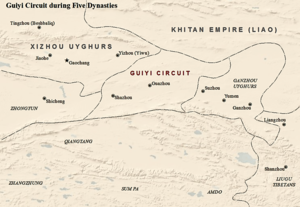
Circuit (ou voie) de Guiyu (归义军及周围/Guiyi Jun Jiedushi) pendant la période des Cinq Dynasties et des Dix Royaumes.
Les Ouïgours de Ganzhou, Ouïgours du Gansu ou Ouïgours de Hexi, sont des Ouïgours, qui sont installés dans l'actuelle province du Gansu, à la chute du Khaganat ouïgour. Les souverains se dénommaient eux-mêmes par le terme turco-mongol de Khagan. Pour cette raison, on l'appelle également Royaume Ouïgour de Ganzhou.
Un circuit ou voie, littéralement, voie ou circuit), était une division administrative historique de la Chine, ainsi qu'un type de division administrative historique et moderne du Japon. Le caractère Do sert également a désigner des divisions administratives toujours utilisées actuellement en Corée du Nord et du Sud.